Starship Troopers

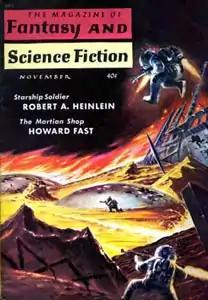
The cover of "The Magazine of Fantasy & Science Fiction" (November 1959), illustrating "Starship Soldier"

Robert Heinlein was among the best-selling science fiction authors of the 1940s and 1950s, along with Isaac Asimov and Arthur C. Clarke; they were known as the "big three" that dominated US science fiction. In contrast to the others, Heinlein firmly endorsed the anti-communist sentiment of the Cold War era in his writing. Heinlein served in the US Navy for five years after graduating from the United States Naval Academy in 1929. His experience in the military profoundly influenced his fiction. At some point between 1958 and 1959, Heinlein put aside the novel that would become "Stranger in a Strange Land" and wrote "Starship Troopers". His motivation arose partially from his anger at US President Dwight Eisenhower's decision to suspend US nuclear tests, and the Soviet tests that occurred soon afterward. Writing in his 1980 volume "Expanded Universe", Heinlein would say that the publication of a newspaper advertisement placed by the National Committee for a Sane Nuclear Policy on April 5, 1958, calling for a unilateral suspension of nuclear weapons testing by the United States sparked his desire to write "Starship Troopers". Heinlein and his wife Virginia created the "Patrick Henry League" in an attempt to create support for the US nuclear testing program. Heinlein stated that he used the novel to clarify his military and political views.